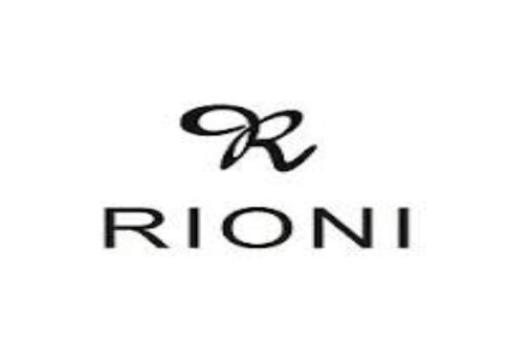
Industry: Clothes